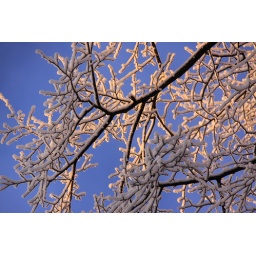
Frosted branches against a clear blue sky.